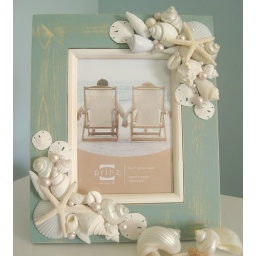
Seashell Frame in Aqua with 2 corner clusters of white seashells, white finger starfish, sand dollars, and pearls